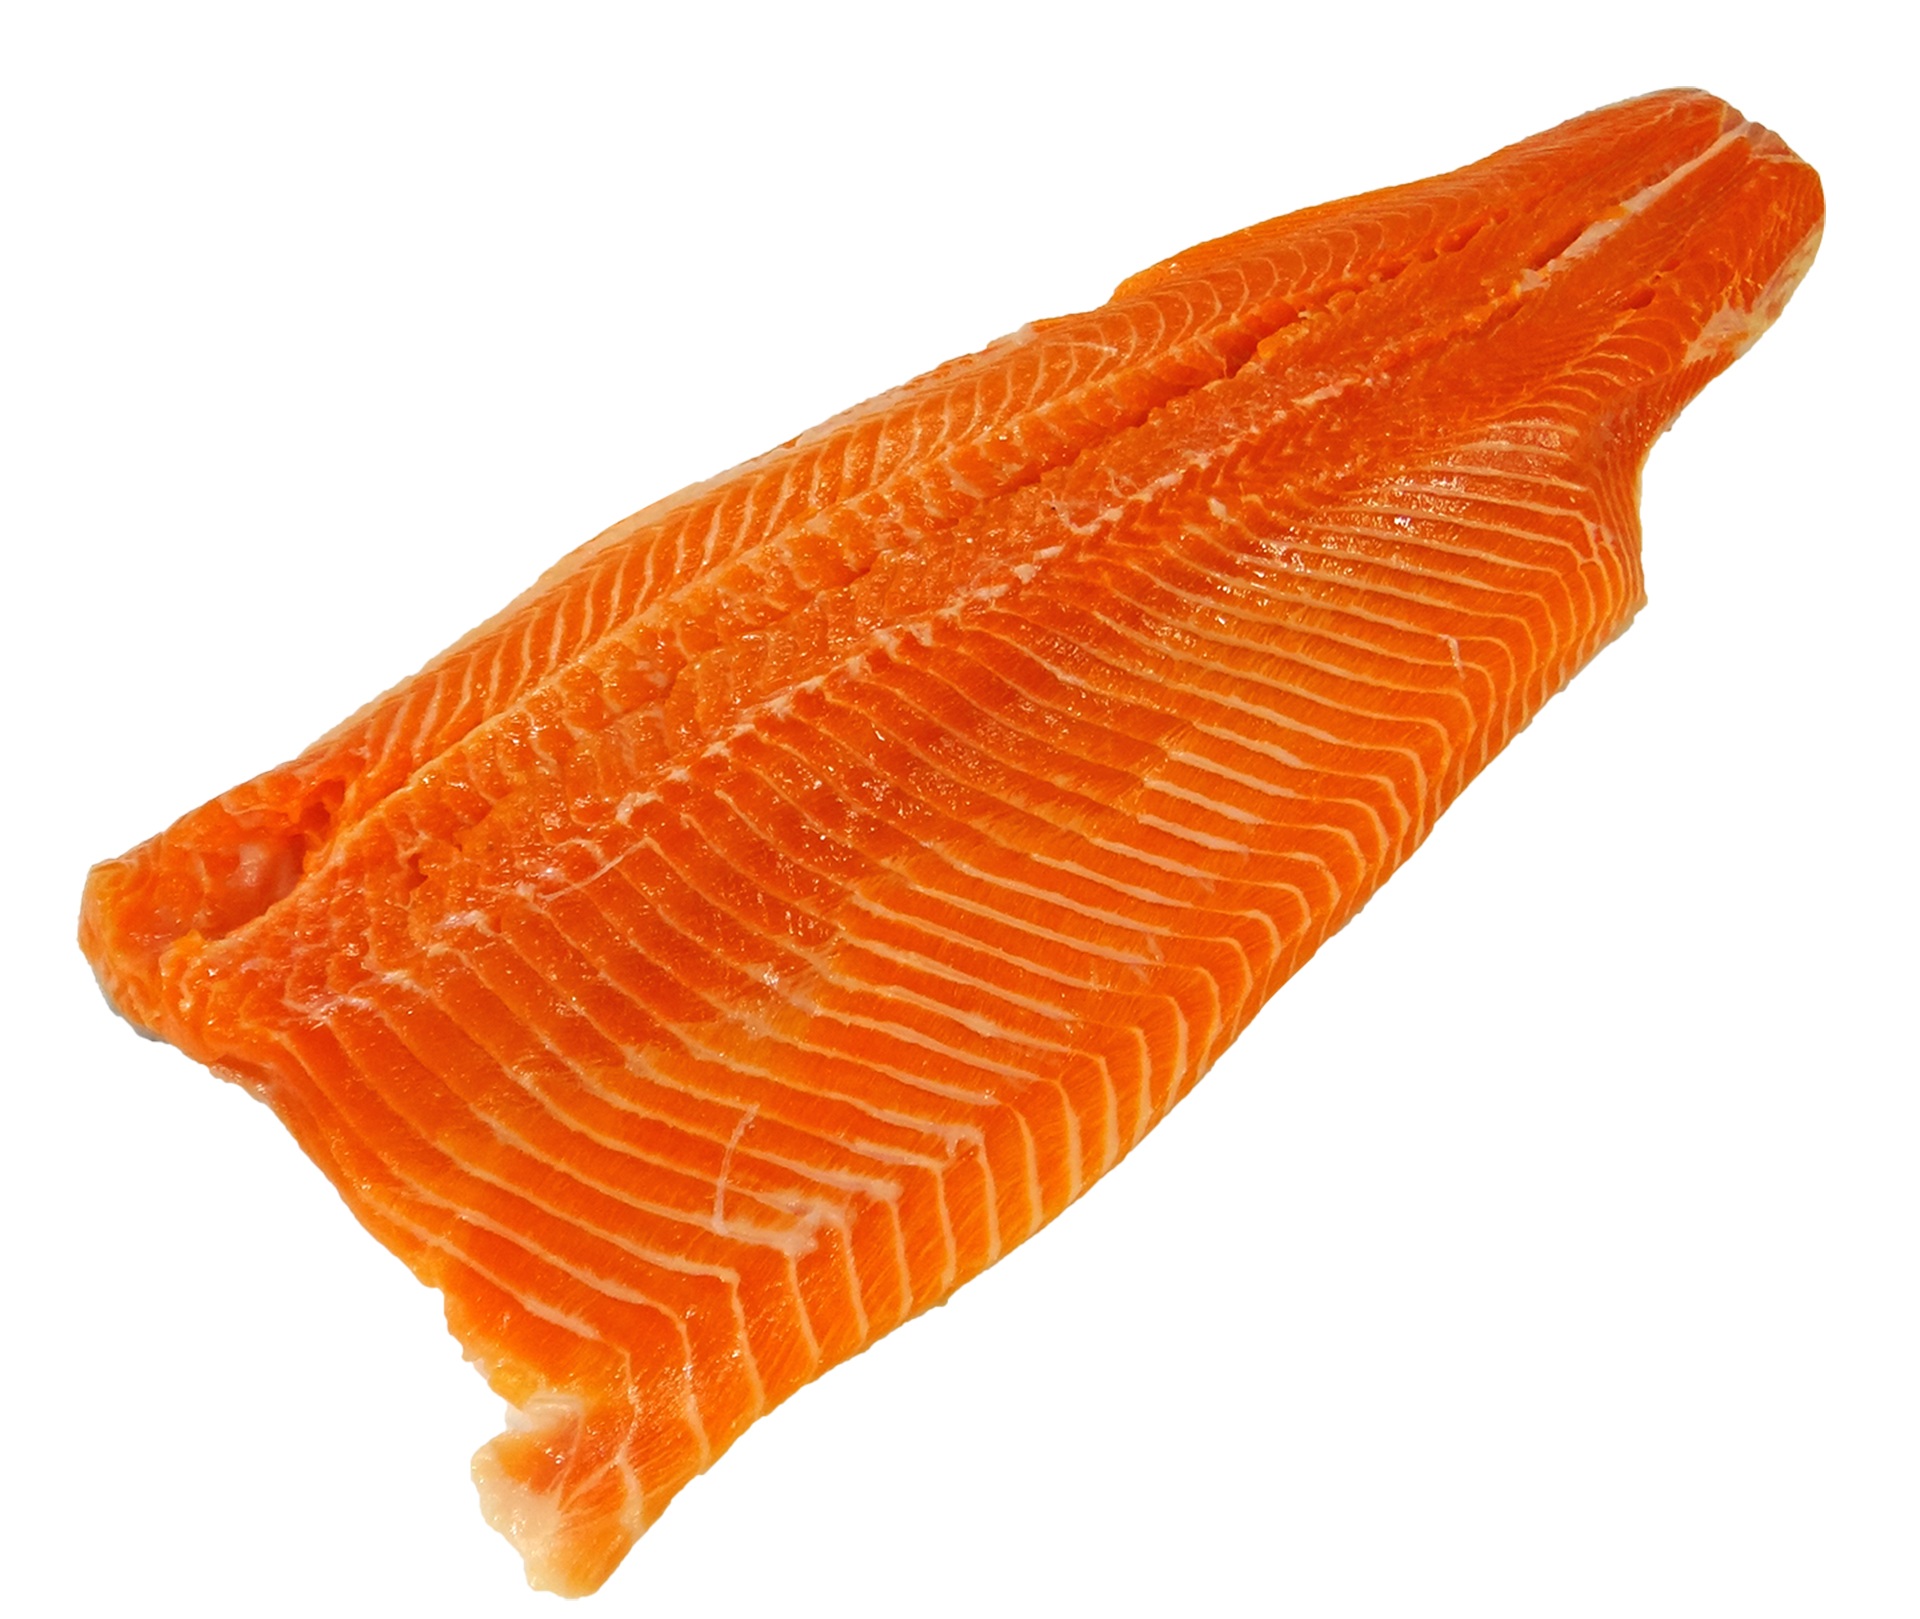
sea, restaurant, orange, food, seafood, fish, vertebrate, salmon, catering, trout, fillet, sea trout, salmon like fish